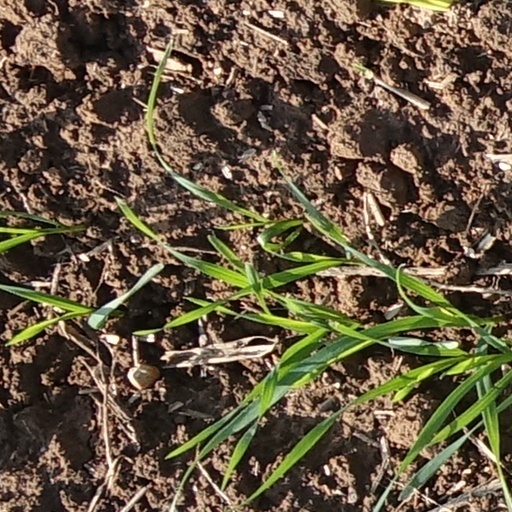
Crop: wheat